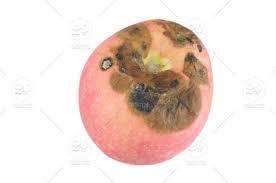
Label: apples